The Descent of Man, and Selection in Relation to Sex

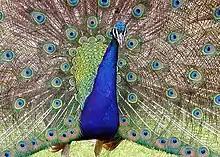
""The sight of a feather in a peacock's tail, whenever I gaze at it, makes me sick!""

More difficult for Darwin were highly evolved and complicated features that conveyed apparently no adaptive advantage to the organism. Writing to colleague Asa Gray in 1860, Darwin commented that he remembered well a "time when the thought of the eye made me cold all over, but I have got over this stage of the complaint, & now small trifling particulars of structure often make me very uncomfortable. The sight of a feather in a peacock's tail, whenever I gaze at it, makes me sick!" Why should a bird like the peacock develop such an elaborate tail, which seemed at best to be a hindrance in its "struggle for existence"? To answer the question, Darwin had introduced in the "Origin" the theory of sexual selection, which outlined how different characteristics could be selected for if they conveyed a "reproductive" advantage to the individual. In this theory, male animals in particular showed heritable features acquired by sexual selection, such as "weapons" with which to fight over females with other males, or beautiful plumage with which to woo the female animals. Much of "Descent" is devoted to providing evidence for sexual selection in nature, which he also ties into the development of aesthetic instincts in human beings, as well as the differences in coloration between the human races.